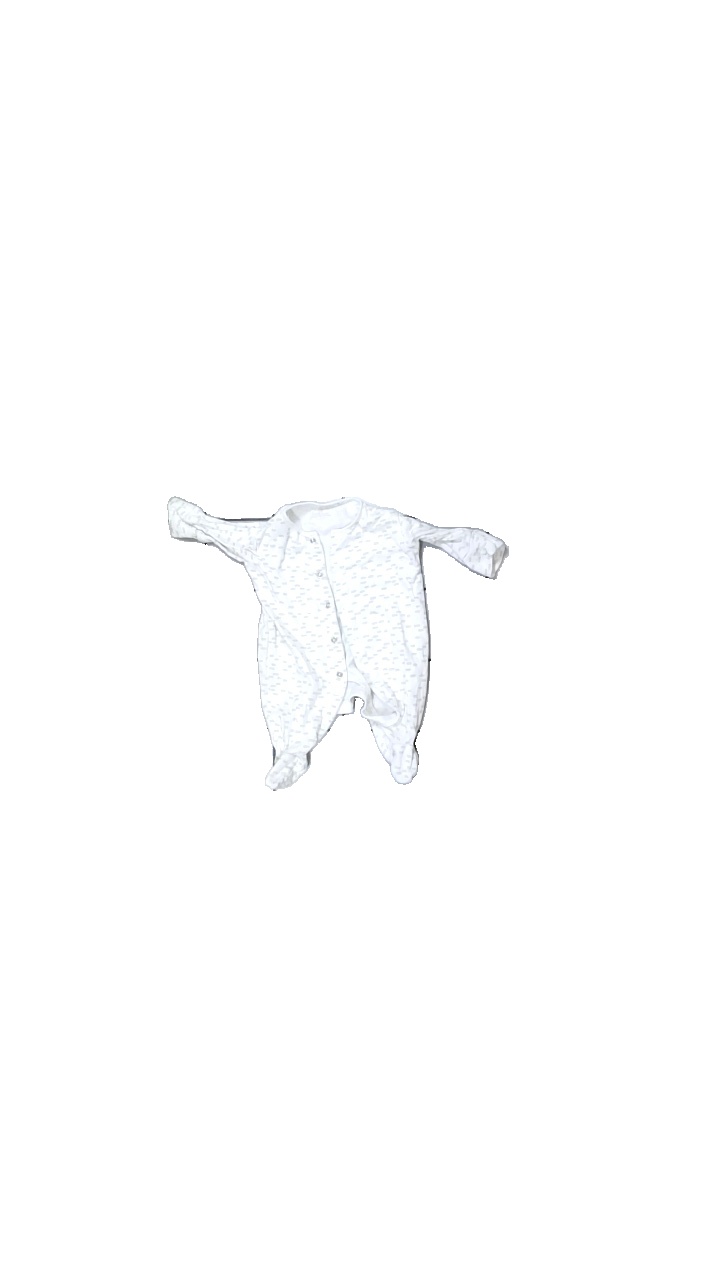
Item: Top (Children)
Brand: Next
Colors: White, Beige
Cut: Regular
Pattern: Dots
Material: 100% cotton
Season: All
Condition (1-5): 3
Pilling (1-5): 4
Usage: Reuse
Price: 50-100